Los Pelambres

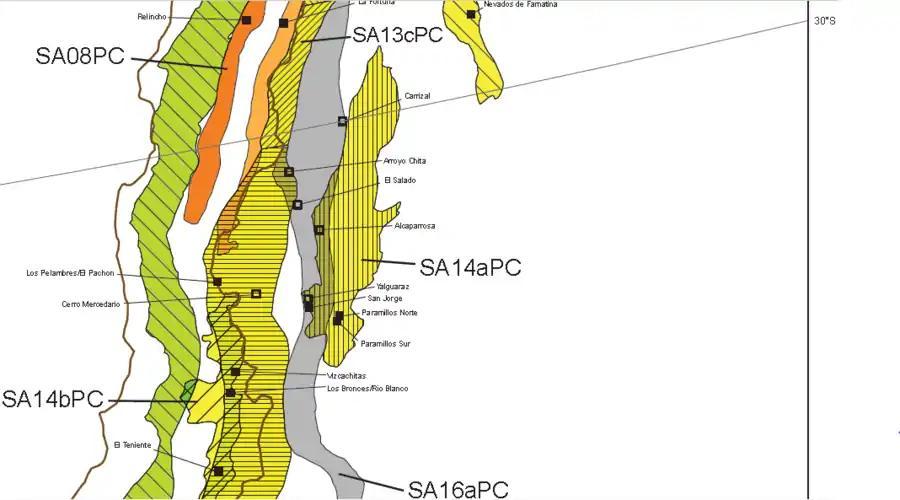
Location of the Los Pelambres and El Teniente copper mines in Chile

Los Pelambres mine is a copper mine located in the north-central of Chile in Coquimbo Region. It is one of the largest copper reserves in the world, having estimated reserves of 4.9 billion tonnes of ore grading 0.65% copper.